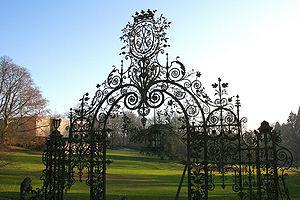
Morlanwelz (Belgique) - Parc de Mariemont - Portail en fer forgé de l'orangerie, le musée et le parc (arboretum).
Le domaine royal de Mariemont, situé à Morlanwelz dans la province belge de Hainaut, est issu d'un ancien domaine royal créé au XVIᵉ siècle par Marie de Hongrie. Cédé par son dernier propriétaire, Raoul Warocqué, à l'État belge, le domaine est aujourd'hui un parc public, qui est également arboretum, et dans lequel se trouve entre autres le musée royal de Mariemont.
Cette page regroupe l'ensemble du patrimoine immobilier classé de la ville belge de Manage.
Morlanwelz-Mariemont est une section de la commune belge de Morlanwelz, située en Région wallonne dans la province de Hainaut.